NZ Post

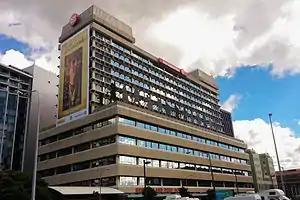
New Zealand Post headquarters in Wellington.

In 1989, New Zealand Post established CourierPost, a nationwide courier company designed to protect the company's parcel business from private competition. In 1991 it purchased Speedlink Parcels, formerly run by the New Zealand Railways when it was sold during privatisation. By 1998 CourierPost had become the number one player in the express courier market.